Machinal

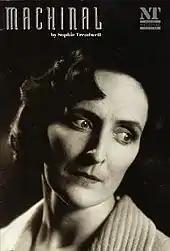
Program cover for the 1993 Royal National Theatre production

"Machinal" was produced Off-Broadway at the Gate Theatre, opening in April 1960, with direction by Gene Frankel, and featuring Delores Sutton, Vincent Gardenia, and Gerald O'Loughlin. In his review in "The New York Times", Brooks Atkinson wrote "Gene Frankel has added modernistic details that visualize the inhumanity of the background... Ballou's cold settings, Lee Watson's macabre lighting complete the design of one of Off-Broadway's most vibrant performances."